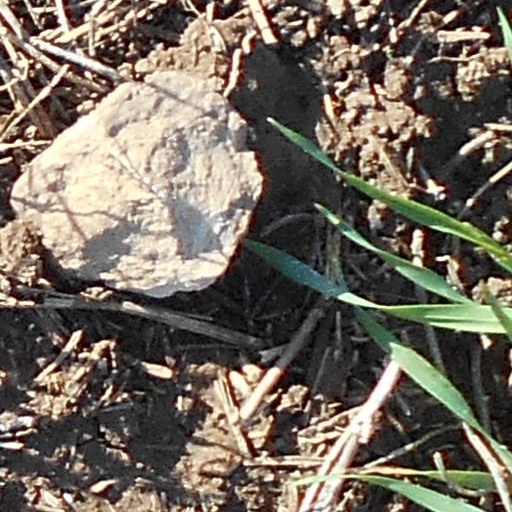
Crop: wheat